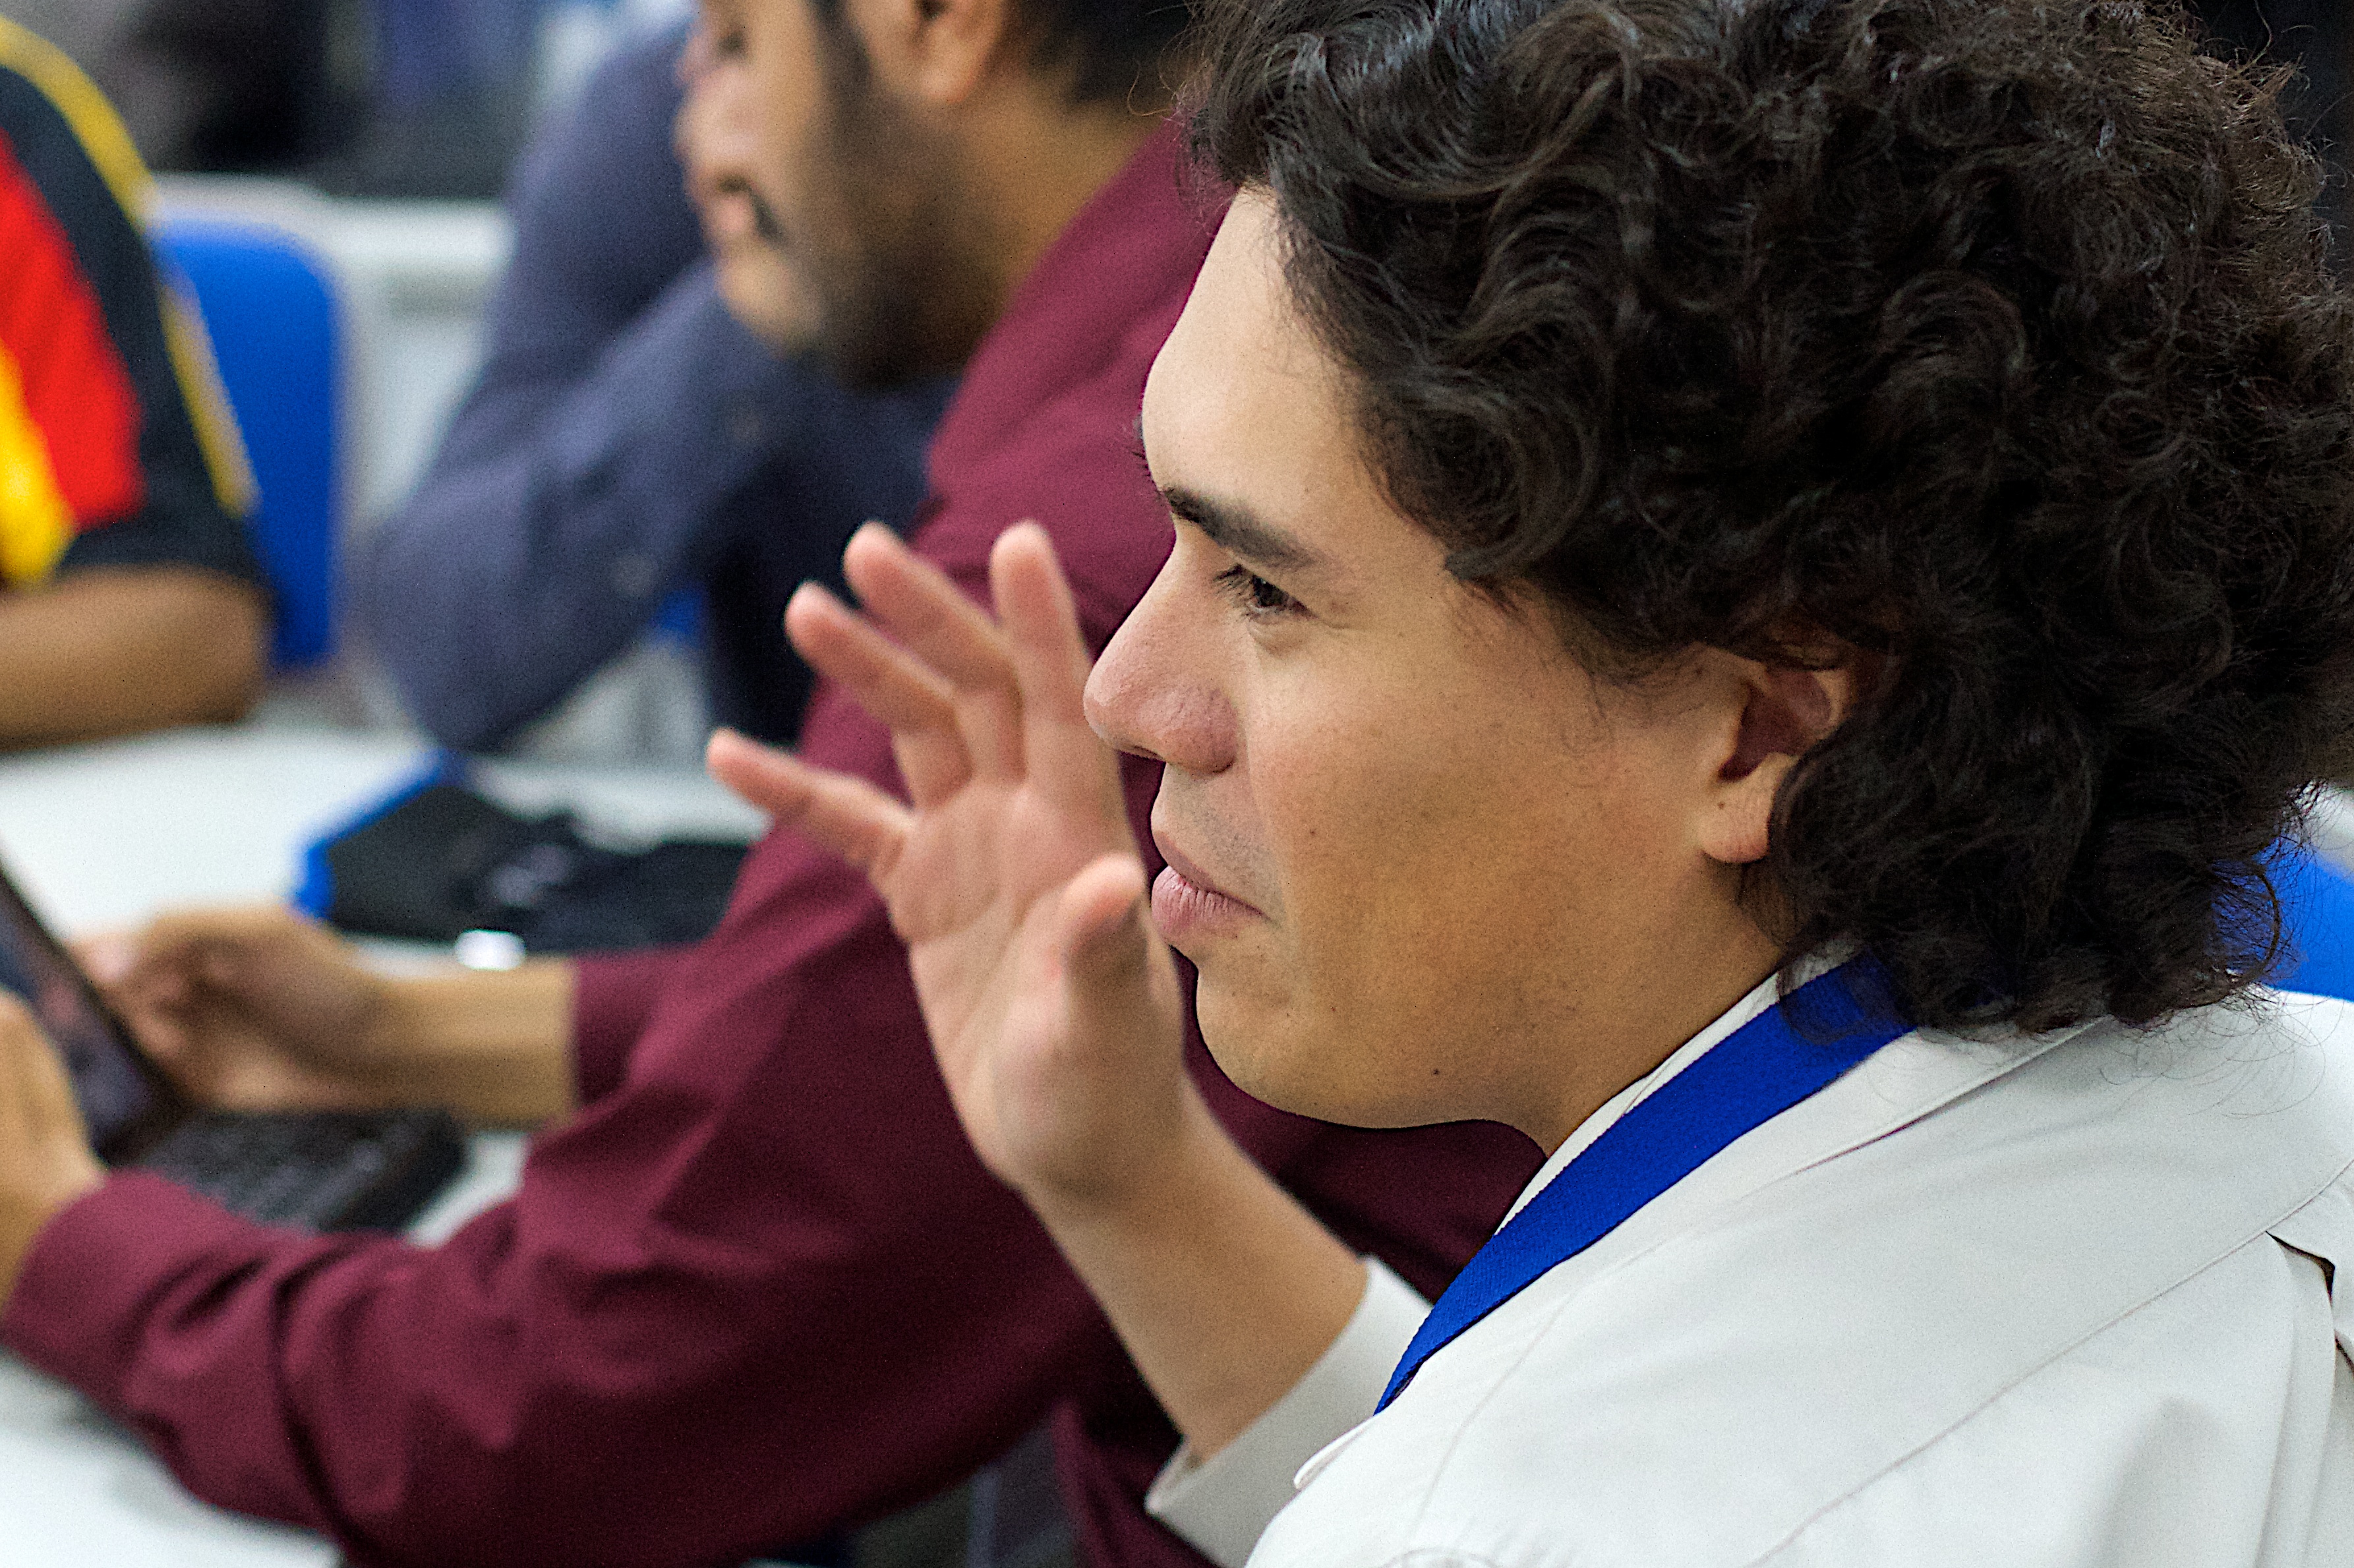
person, education, udgagora, interaction